Ethan A. Hitchcock (politician)

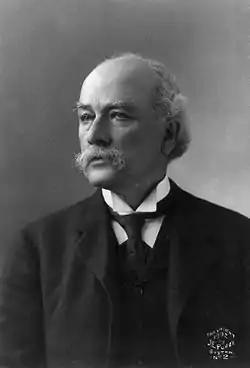
Hitchcock in 1902

Ethan Allen Hitchcock (September 19, 1835 – April 9, 1909) served under Presidents William McKinley and Theodore Roosevelt as U.S. Secretary of the Interior.